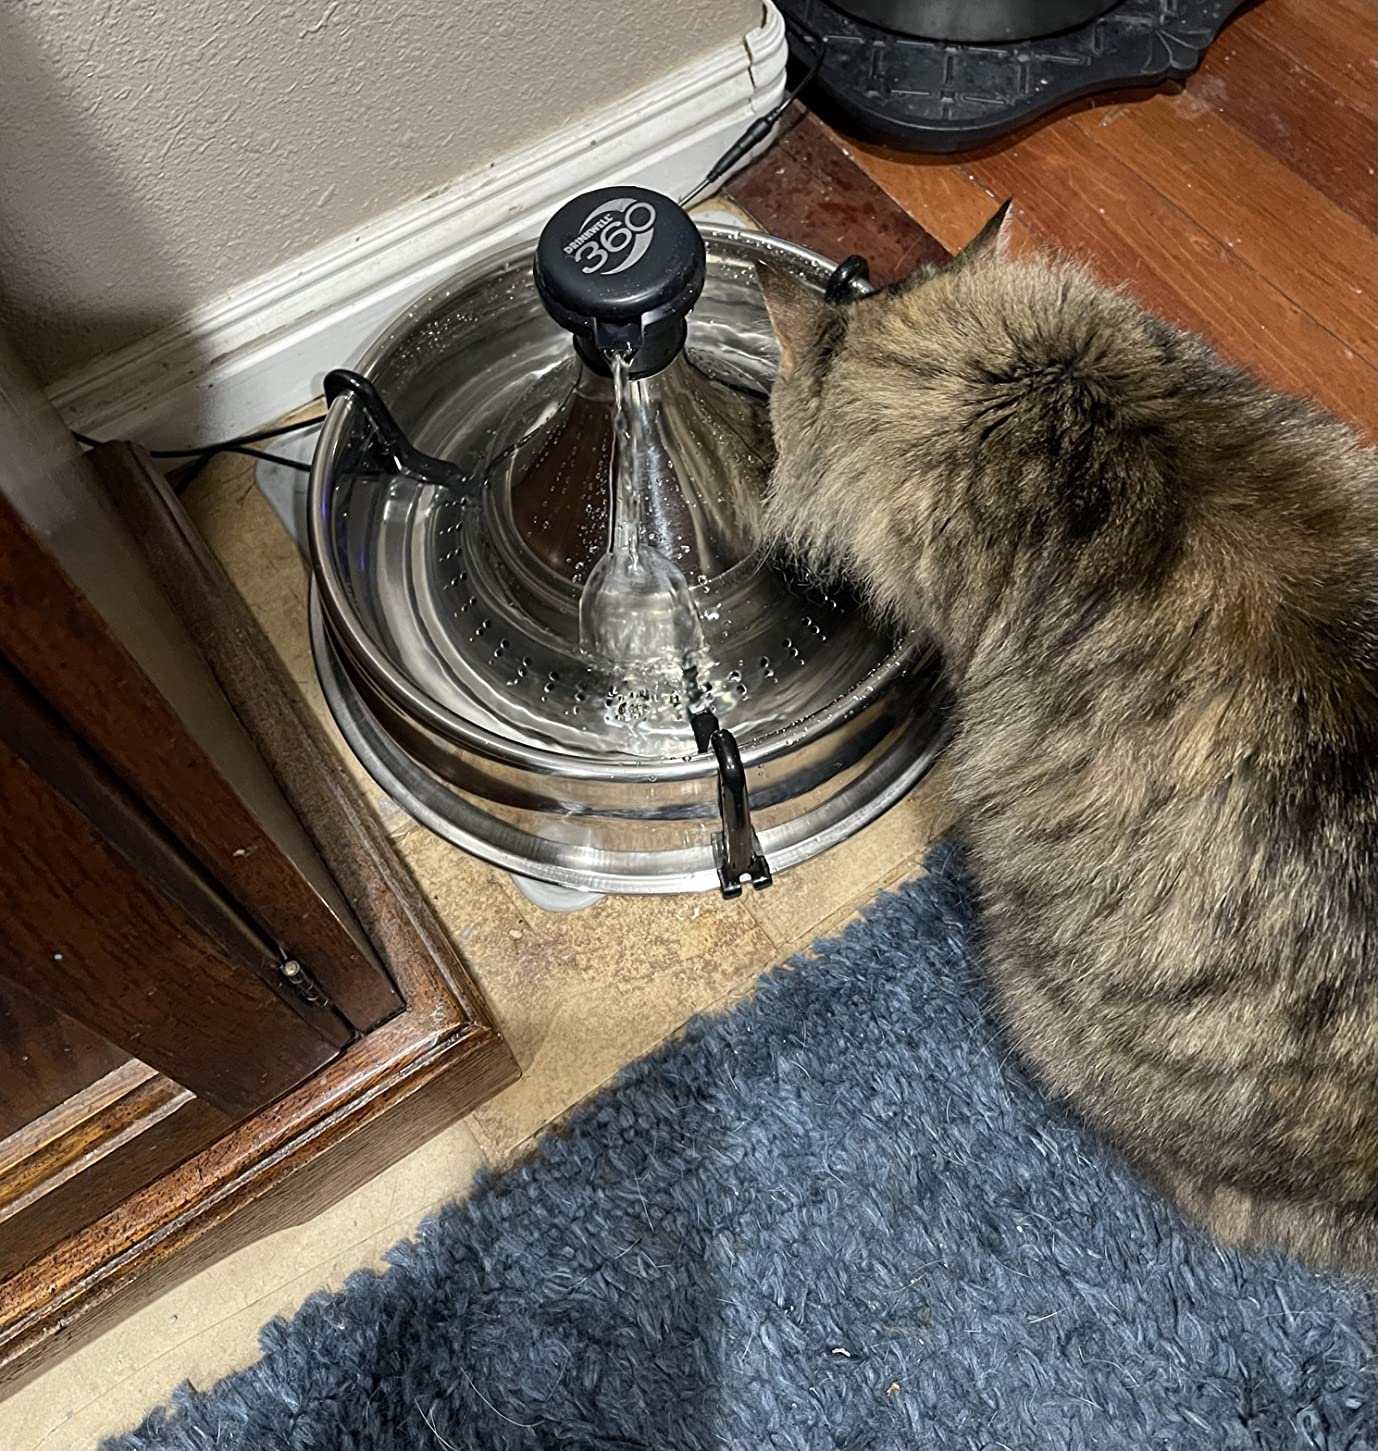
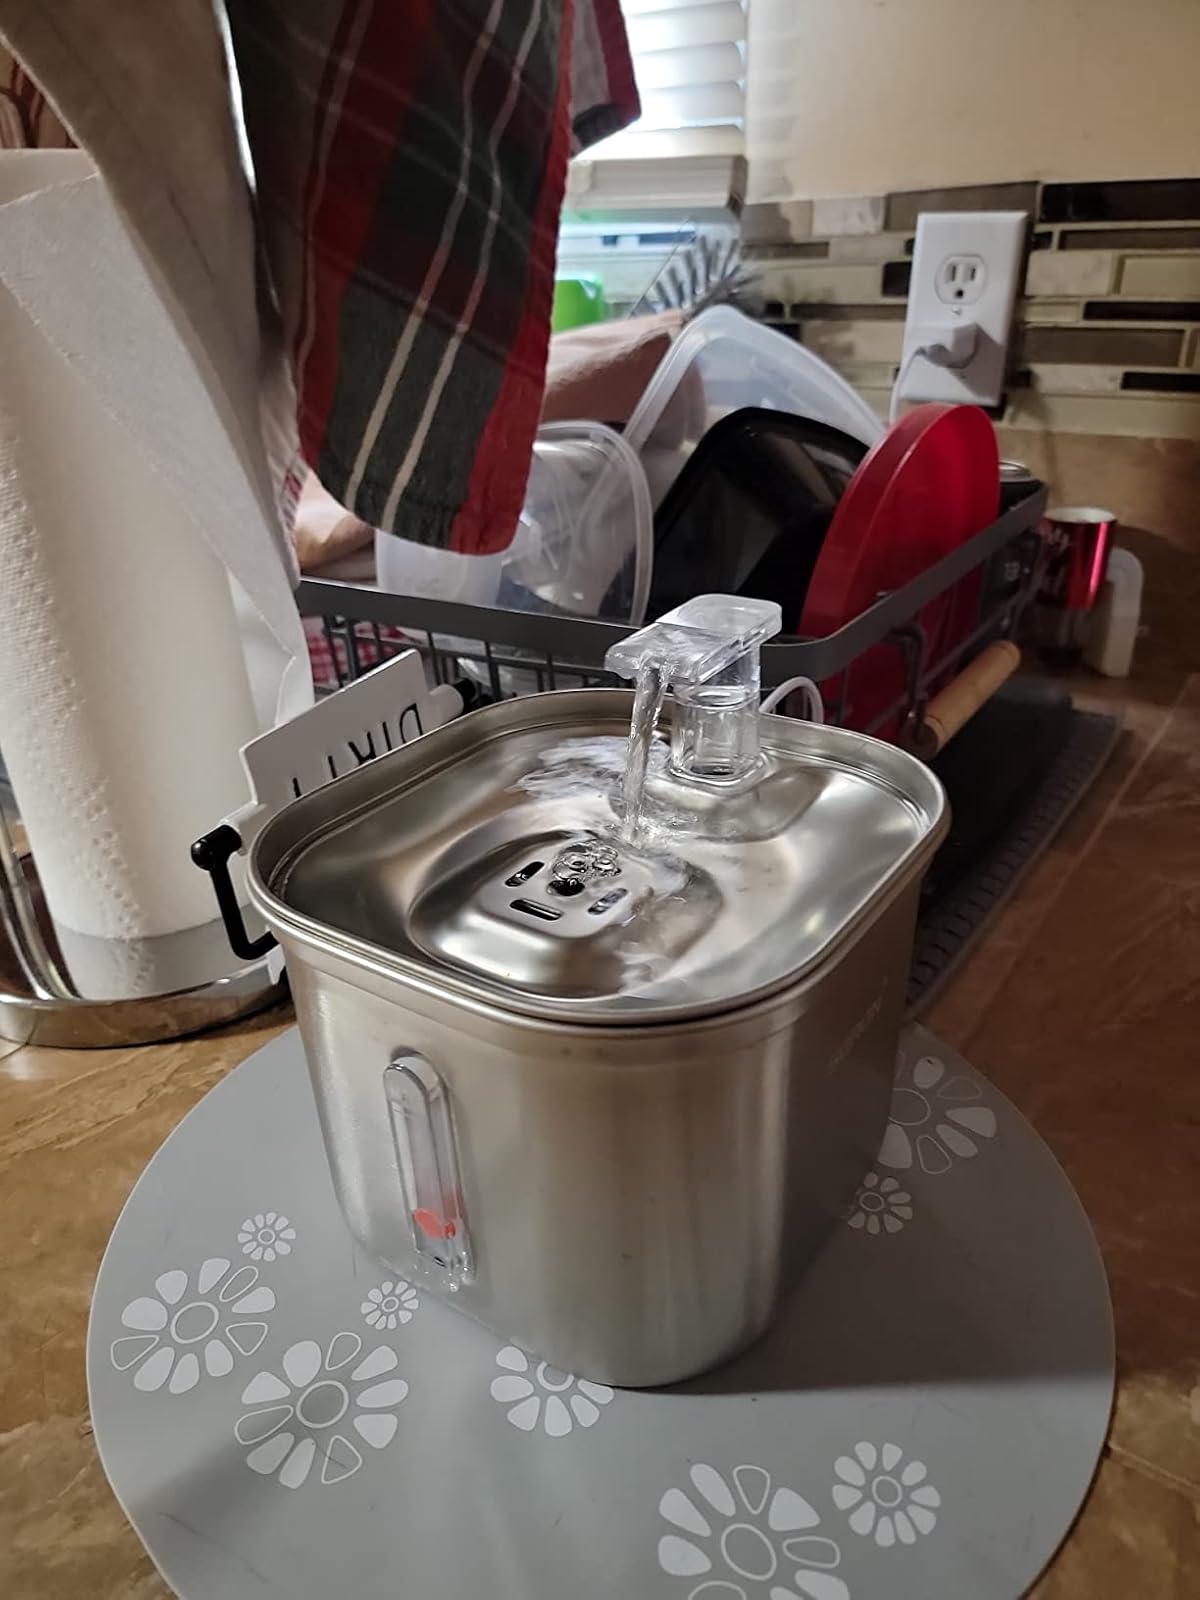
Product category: items_bowl
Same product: no